LeConte Hall

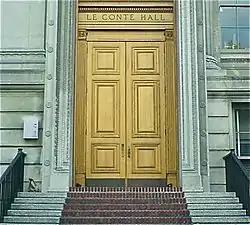
West entrance

LeConte Hall is the former name of a building on the campus of the University of California, Berkeley, which is home to the physics department. LeConte Hall was one of the largest physics buildings in the world at the time it was opened in 1924, and was also the site of the first atom collider, built by Ernest O. Lawrence in 1931.